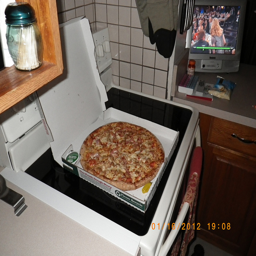
A papa johns pizza sitting in a box next to a cup of garlic sauce and a pepperoncini.
The entire pizza is in a box atop the dishwasher
A pizza sitting in its box on top of a stove.
an open pizza box sitting on top of a stove
A box of pizza sitting on top of a stove